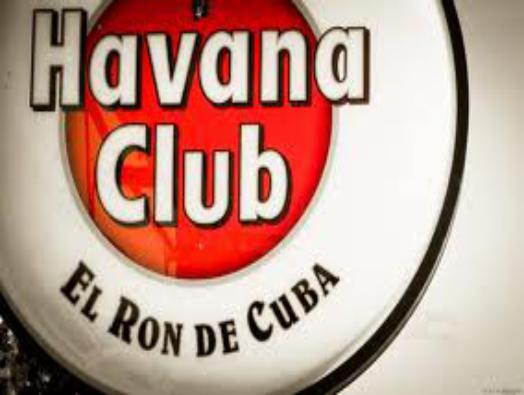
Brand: Havana Club
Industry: Necessities